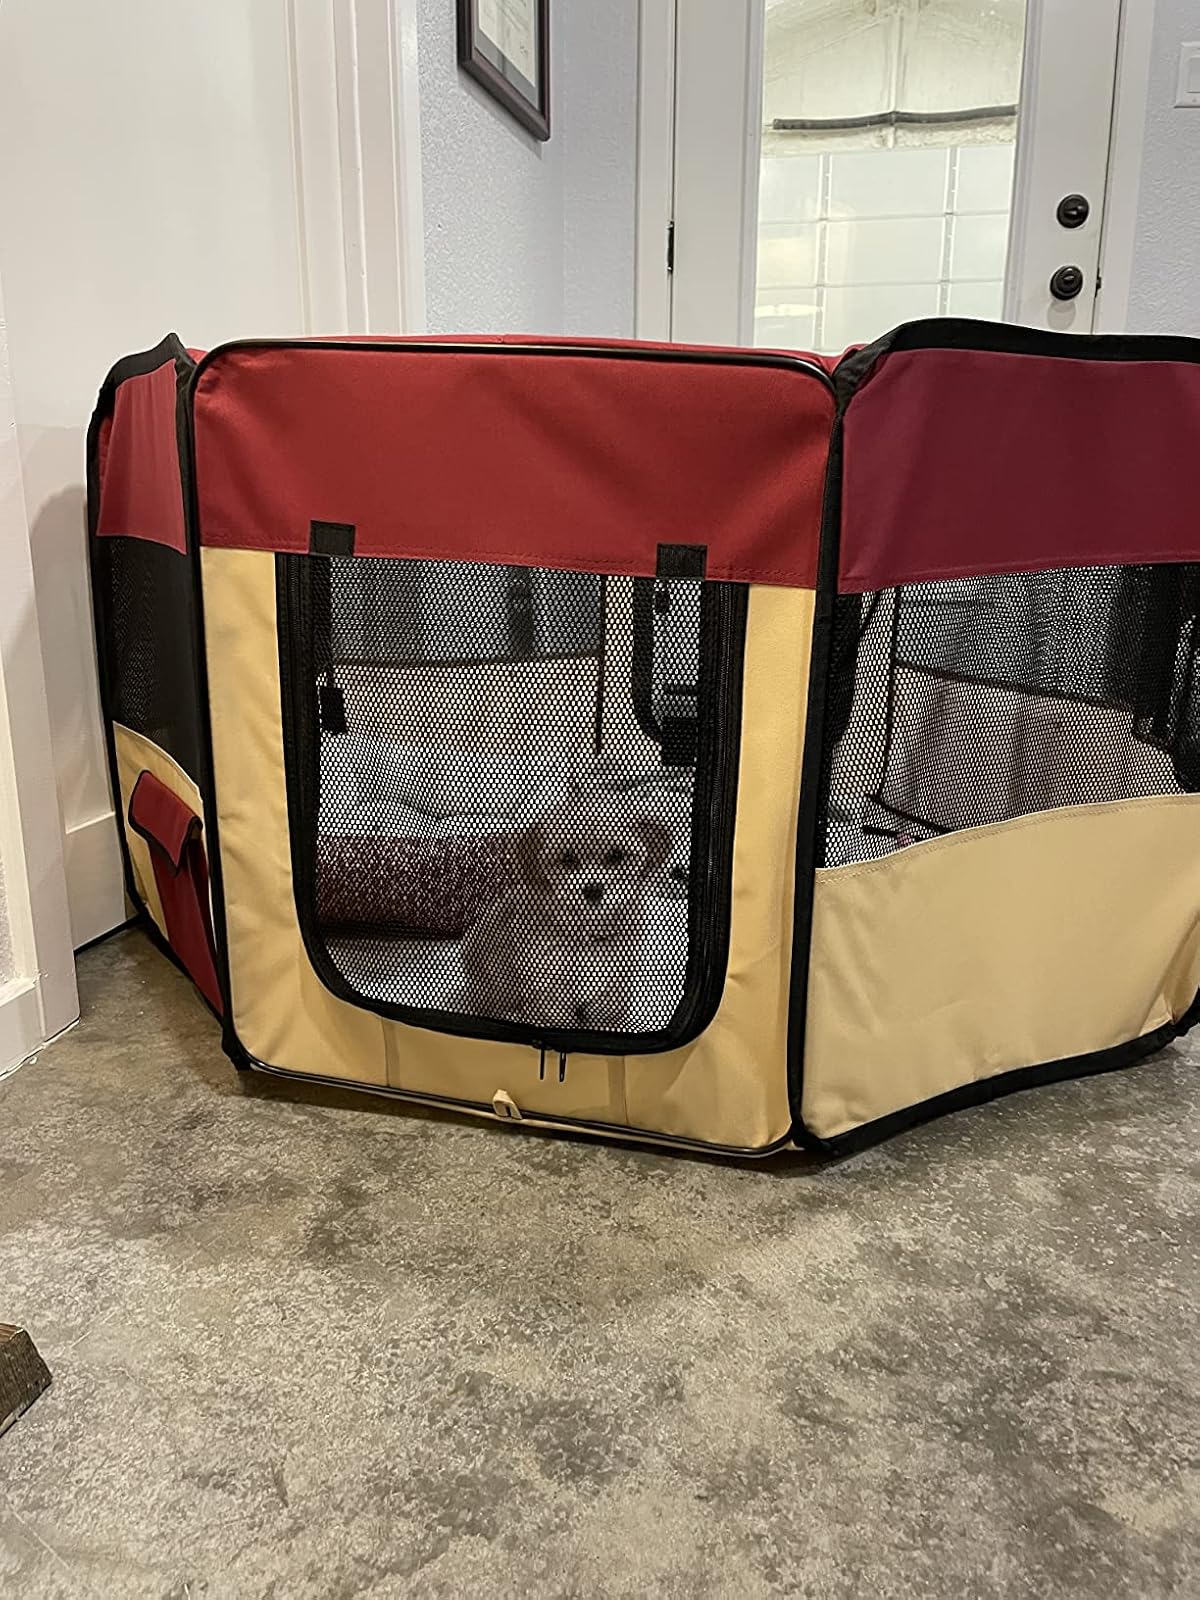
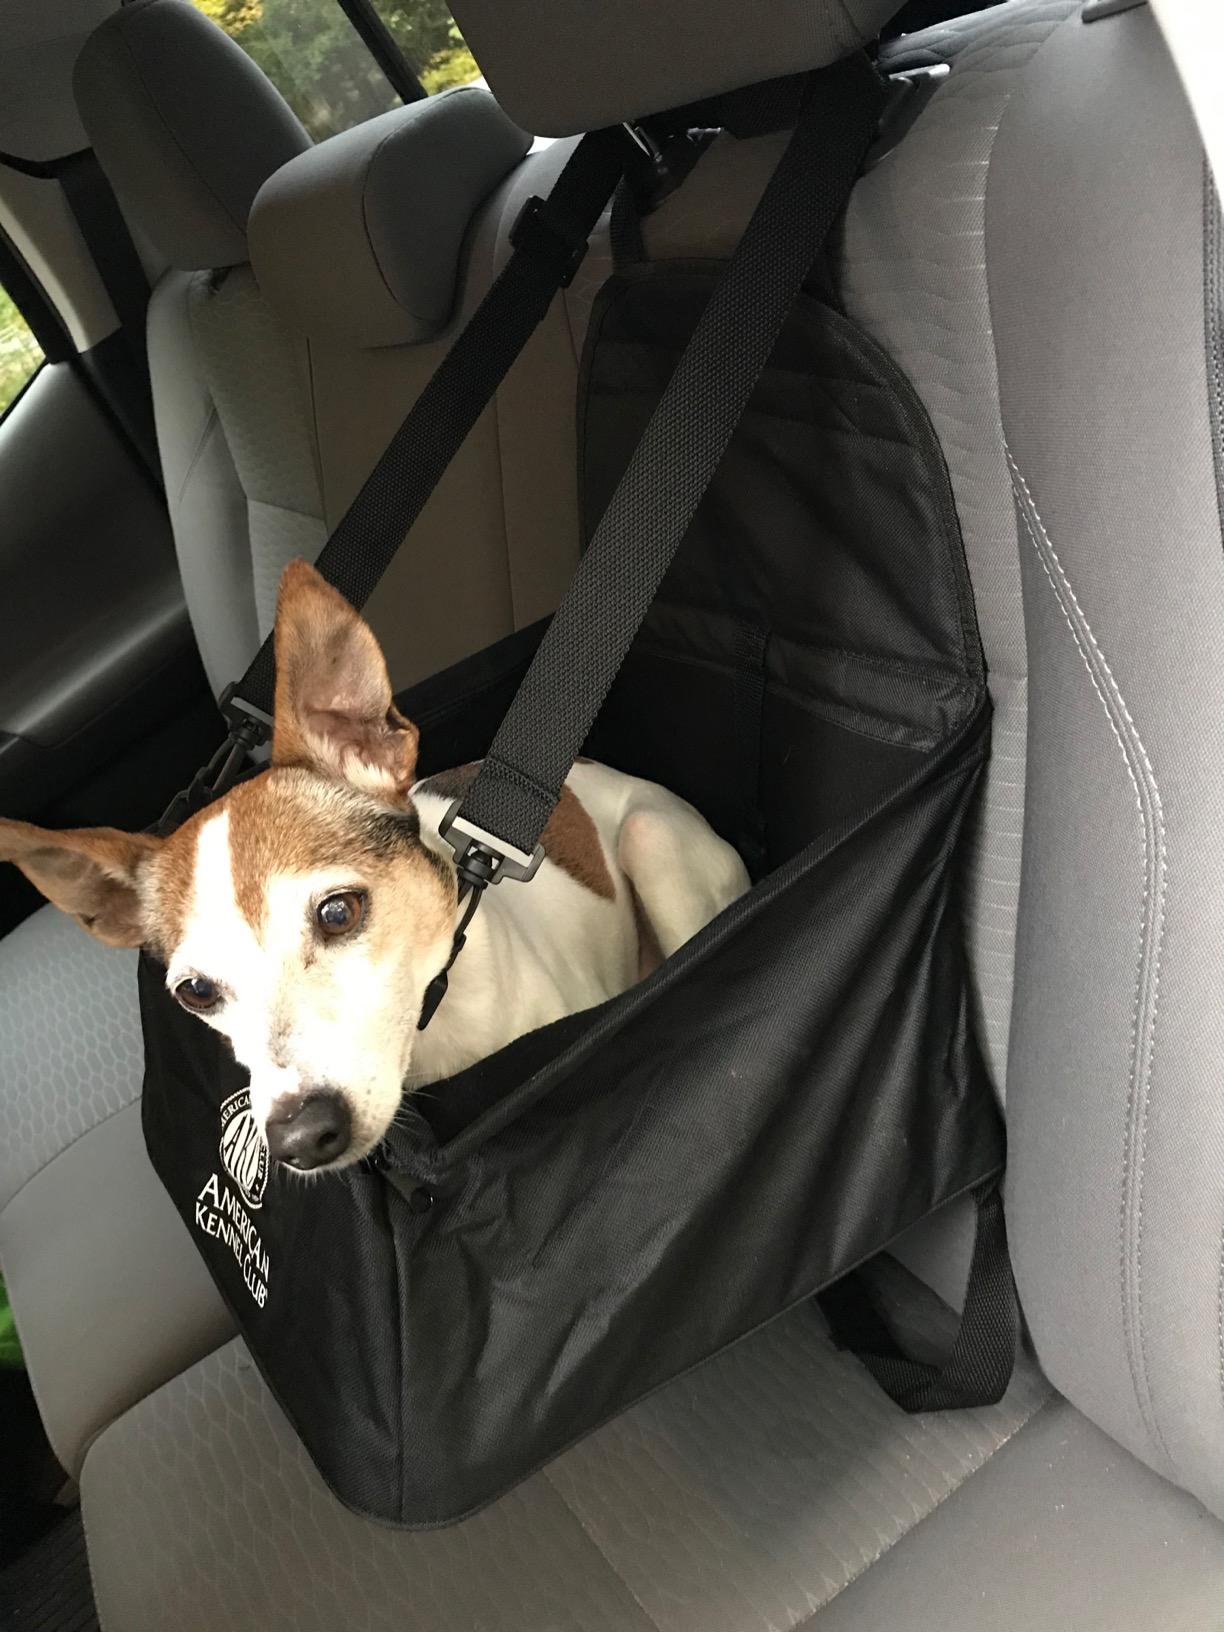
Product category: items_kennel
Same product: no